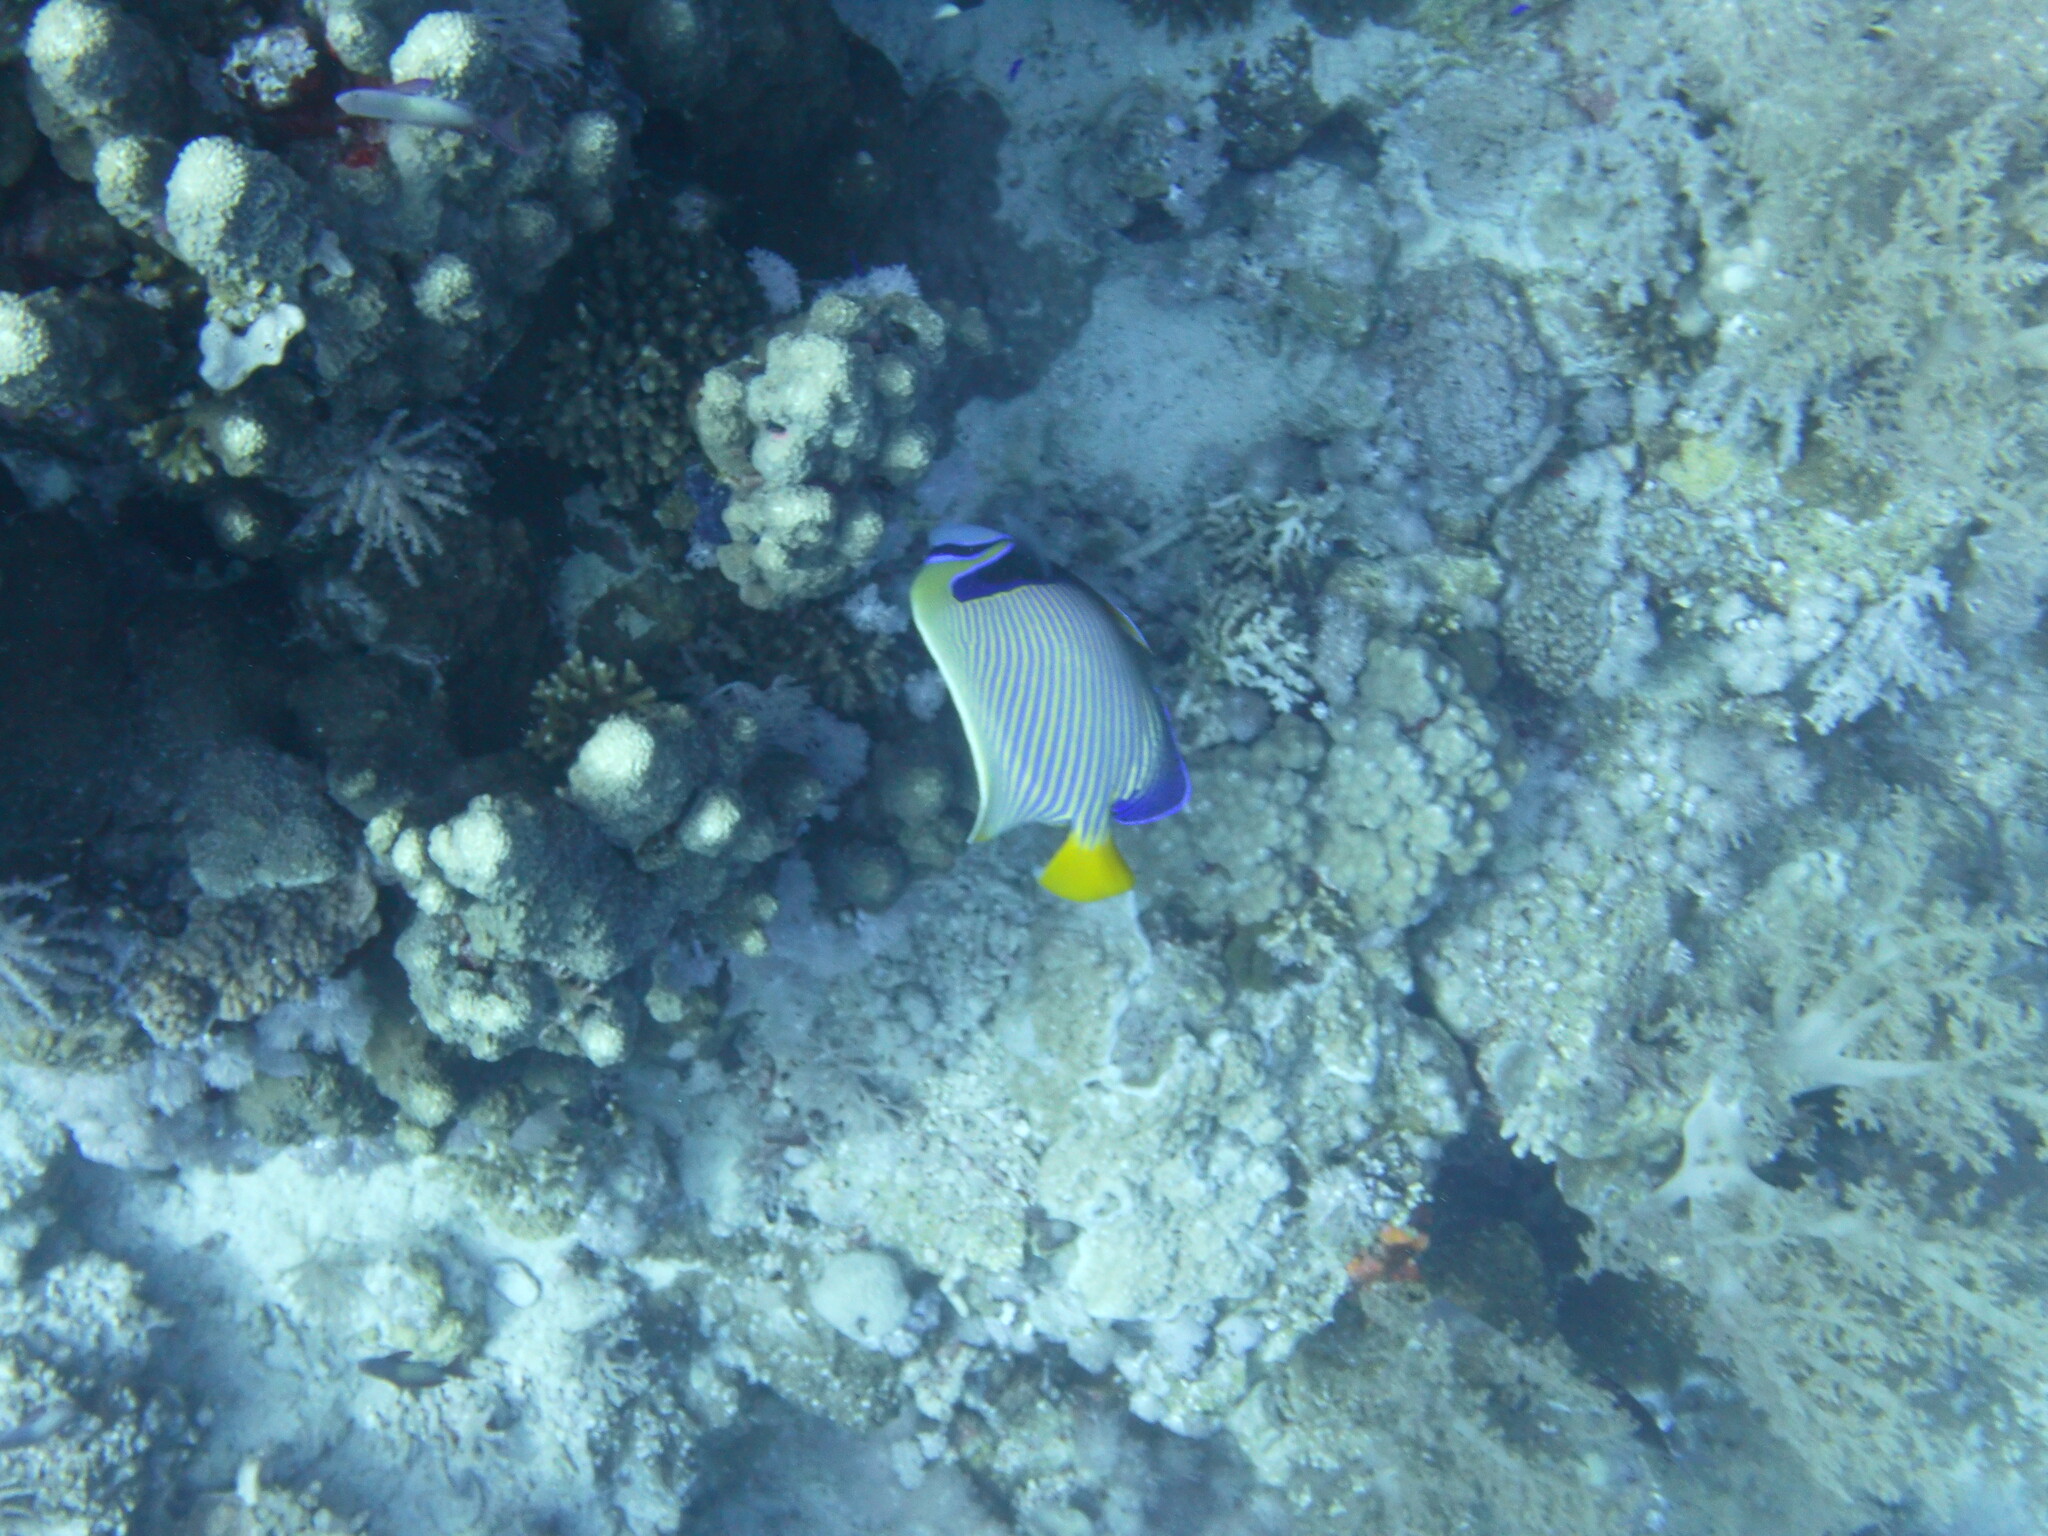
Pomacanthus imperator (Emperor Angelfish)